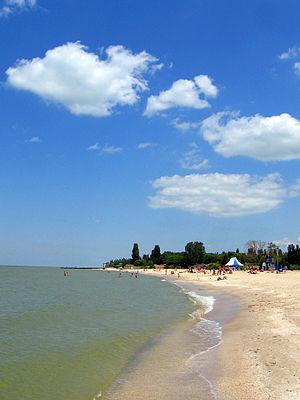
Ieïsk est une ville du kraï de Krasnodar, dans le sud-ouest de la Russie, et le centre administratif du raïon Ieïski. Sa population s'élevait à 86 310 habitants en 2013.